TUI Cruises

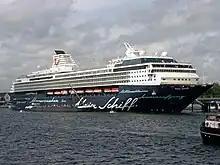
TUI cruises first ship "Mein Schiff"

On May 27, 2010, it was announced that another "Century"-class ship, "Celebrity Mercury", would become the latest addition to TUI's fleet, renamed "Mein Schiff 2". Due to this "Mein Schiff" was immediately renamed "Mein Schiff 1". "Mein Schiff 2" entered service with TUI in February 2011 after its extensive refurbishment, with the addition of more verandas, an expanded fitness area and design elements which are also found on "Mein Schiff 1".